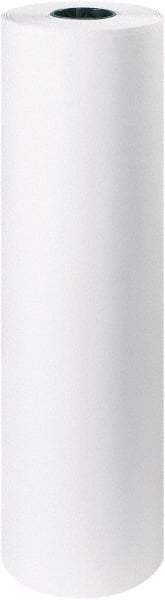
Made in USA - 1,000' Long x 30" Wide Roll of Butcher Paper - 40 Lb Paper Weight
Item #: 39520754 Brand: Made in USA Exact Tooling IR#: 04 Product Specifications Type Butcher Paper Style Roll Width (Inch) 30 Length (Feet) 1000 Paper Weight (Pounds) 40 PSC Code 8135
Brand: Made in USA
Category: Home & Garden > Kitchen & Dining > Food Storage > Food Wraps > Parchment Paper